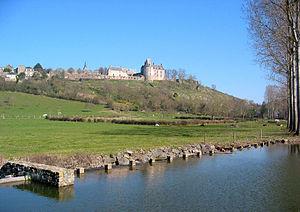
L'Erve est une rivière française des deux départements de la Mayenne et de la Sarthe, en région Pays de la Loire, et un affluent droit de la Sarthe, donc un sous-affluent de la Loire.
La cité de Sainte-Suzanne (Mayenne), qui fait partie de la commune nouvelle de Sainte-Suzanne-et-Chammes, s'est forgée un riche passé, favorisé par une situation géographique longtemps stratégique et par la qualité des familles qui ont possédé son château.